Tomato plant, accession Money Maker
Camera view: horizontal (90 deg, fisheye); turntable rotation: 60 degrees
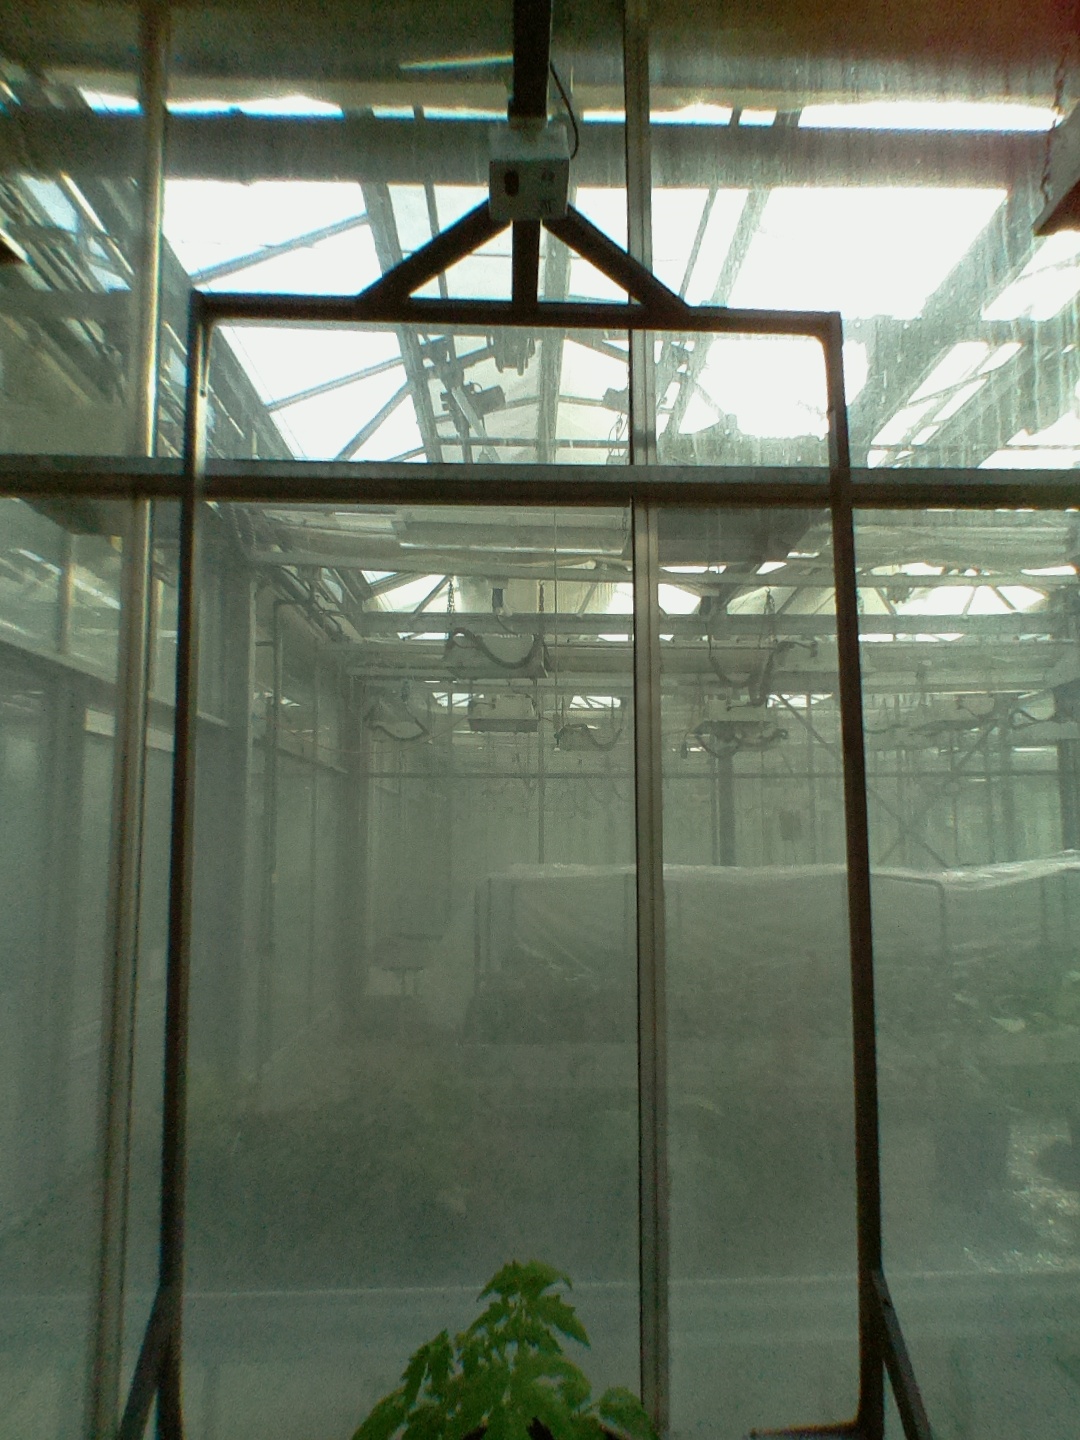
BBCH growth stage 13: 6 of true leaves visible